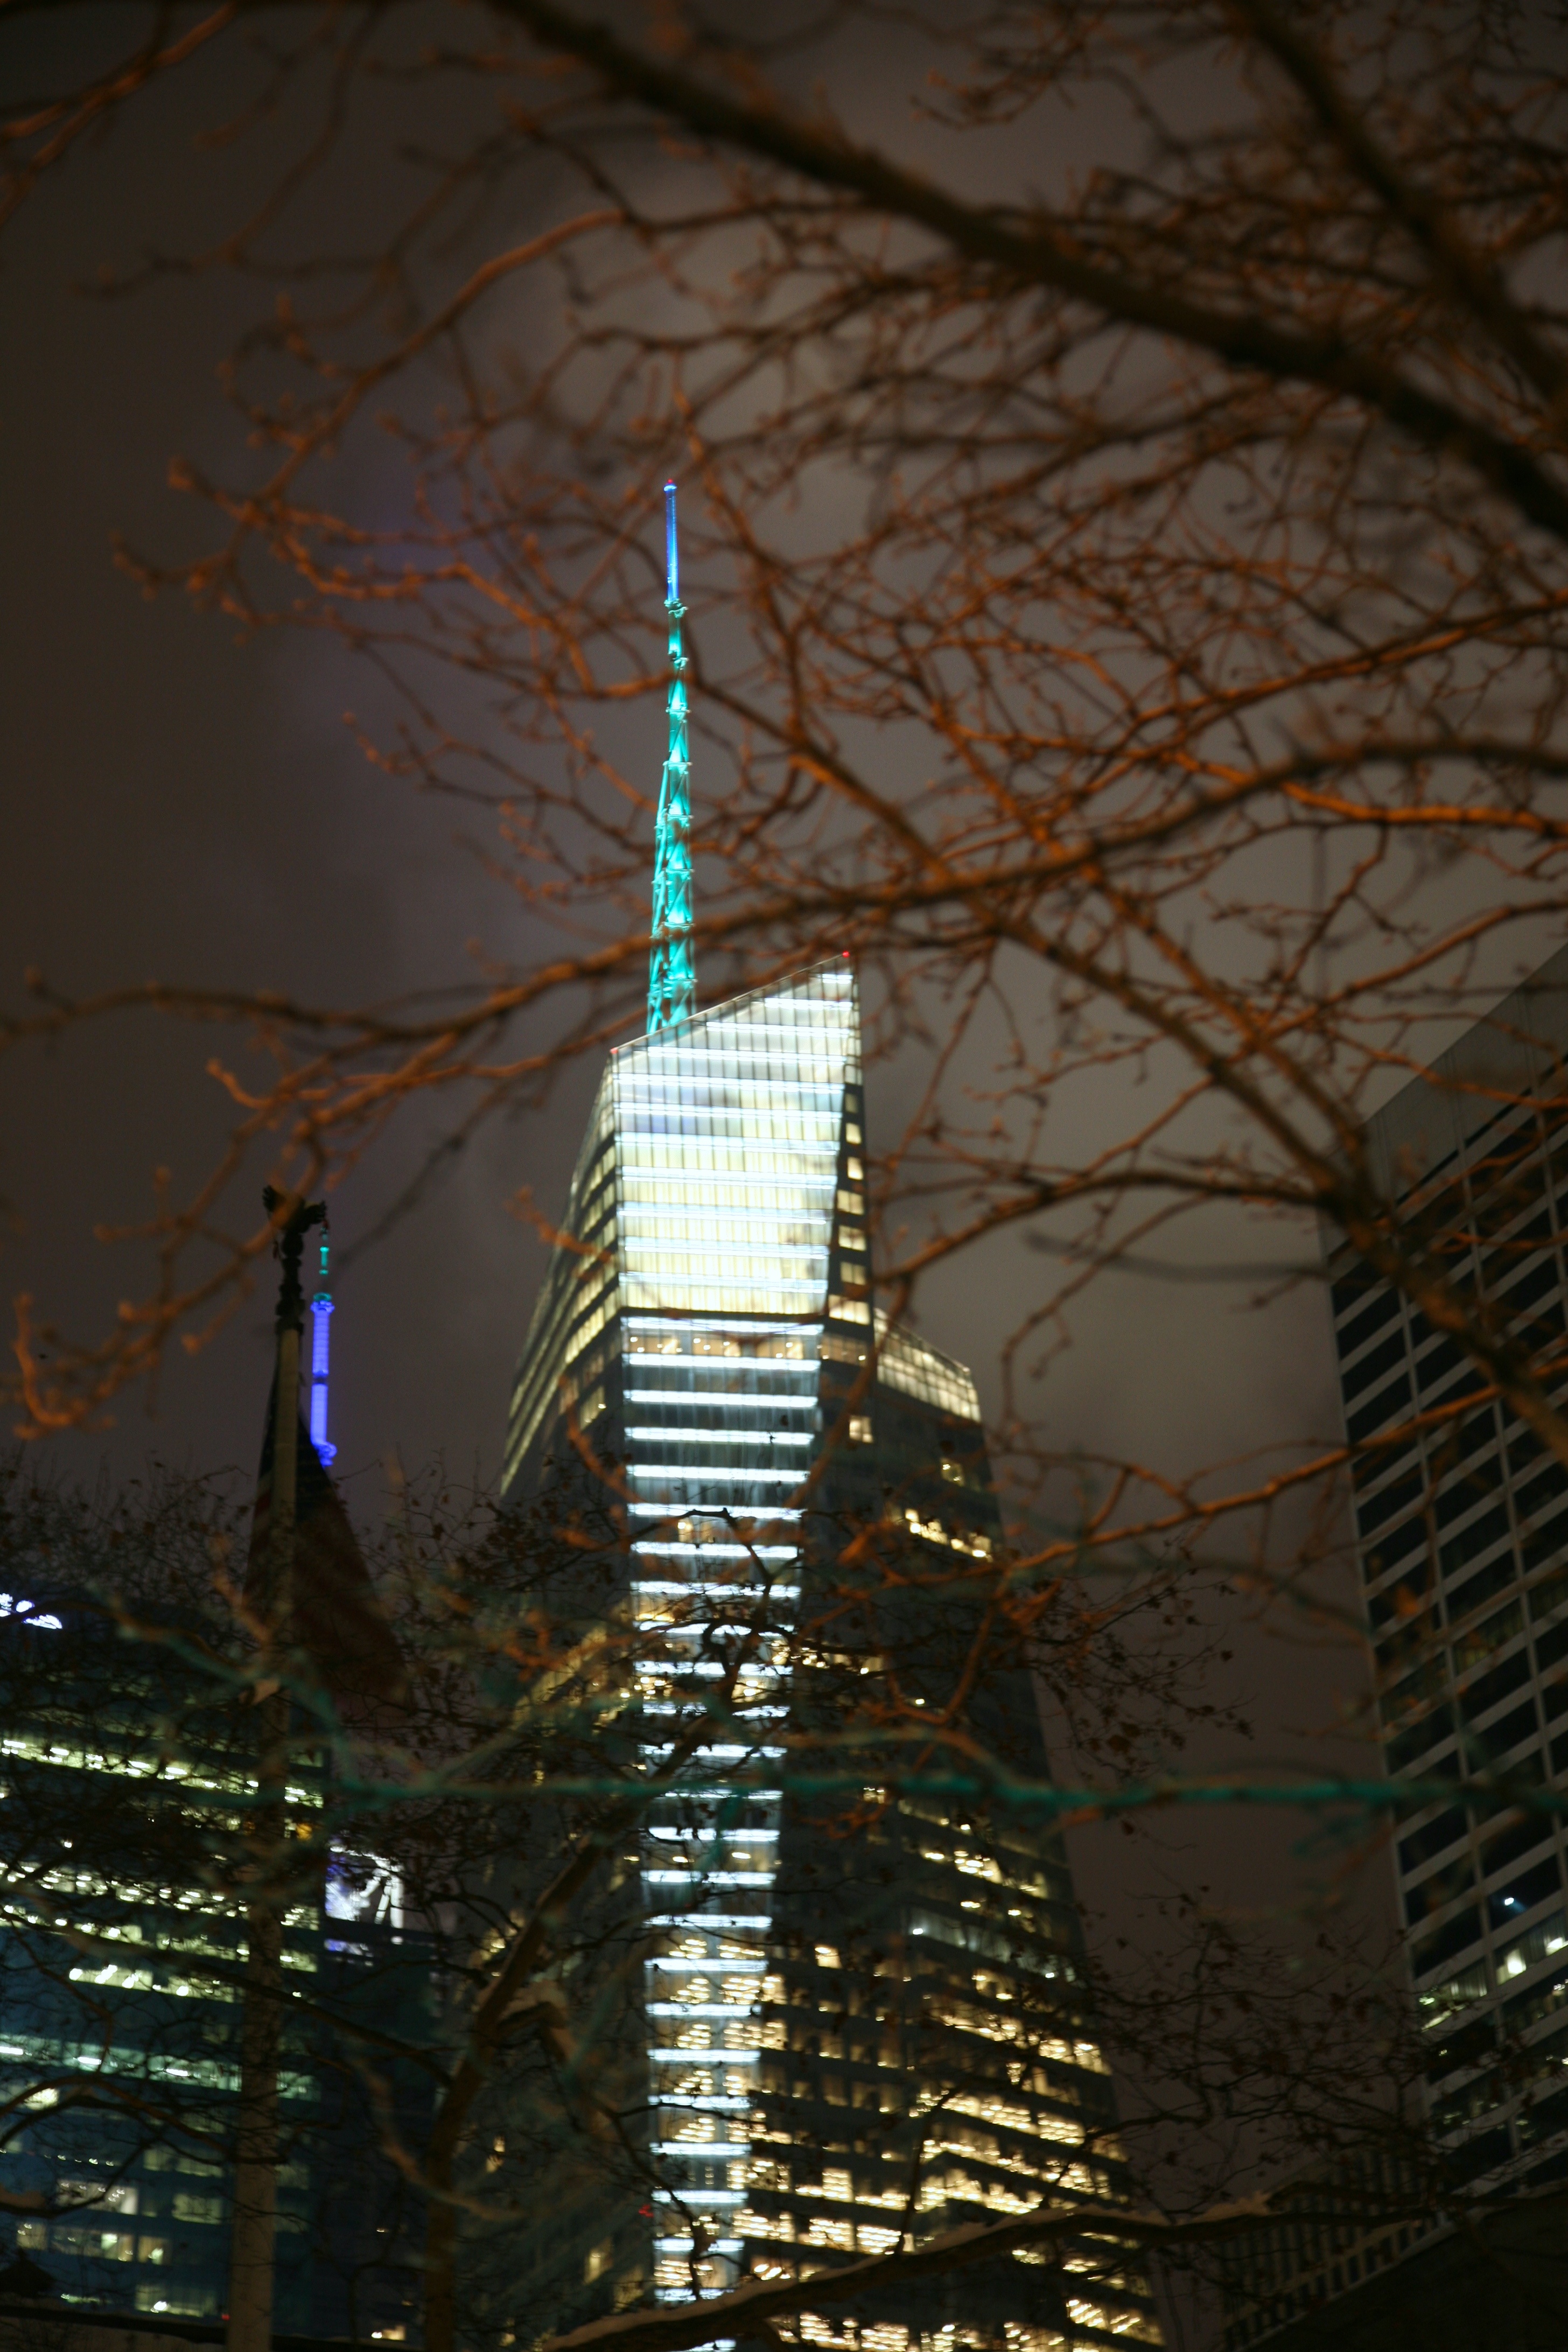
tree, light, night, city, skyscraper, evening, reflection, tower, darkness, lighting, urban area